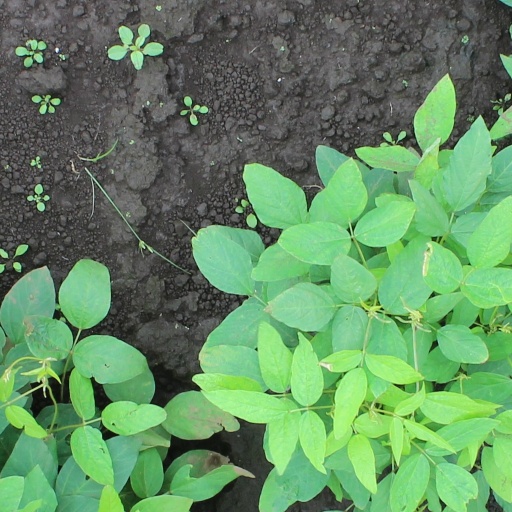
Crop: soybean